German–Soviet military parade in Brest-Litovsk

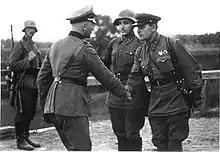
A German and a Soviet officer shaking hands.

The German–Soviet military parade in Brest-Litovsk was an official ceremony held by the troops of Nazi Germany and the Soviet Union on September 22, 1939, during the invasion of Poland in the city of Brest-Litovsk (then in the Second Polish Republic, now Brest in Belarus). It marked the withdrawal of German troops to the demarcation line secretly agreed to in the Molotov–Ribbentrop Pact, and the handover of the city and its fortress to the Soviet Red Army.